Vehicle registration plate

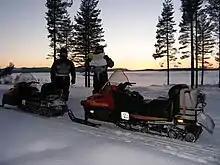
Two Swedish snowmobiles with license plates attached to the side of the vehicles

In the vast majority of jurisdictions, the government holds a monopoly on the manufacturing of vehicle registration plates for that jurisdiction. Either a government agency or a private company with express contractual authorization from the government makes plates as needed, which are then mailed to, delivered to, or picked up by the vehicle owners. Thus, it is normally illegal for private citizens to make and affix their own plates, because such unauthorized private manufacturing is equivalent to forging an official document. Alternatively, the government will merely assign plate numbers, and it is the vehicle owner's responsibility to find an approved private supplier to make a plate with that number. Additionally, citizens can create custom plates, following specific guidelines and naming conventions approved by the Driver and Vehicle Licensing Agency (DVLA).